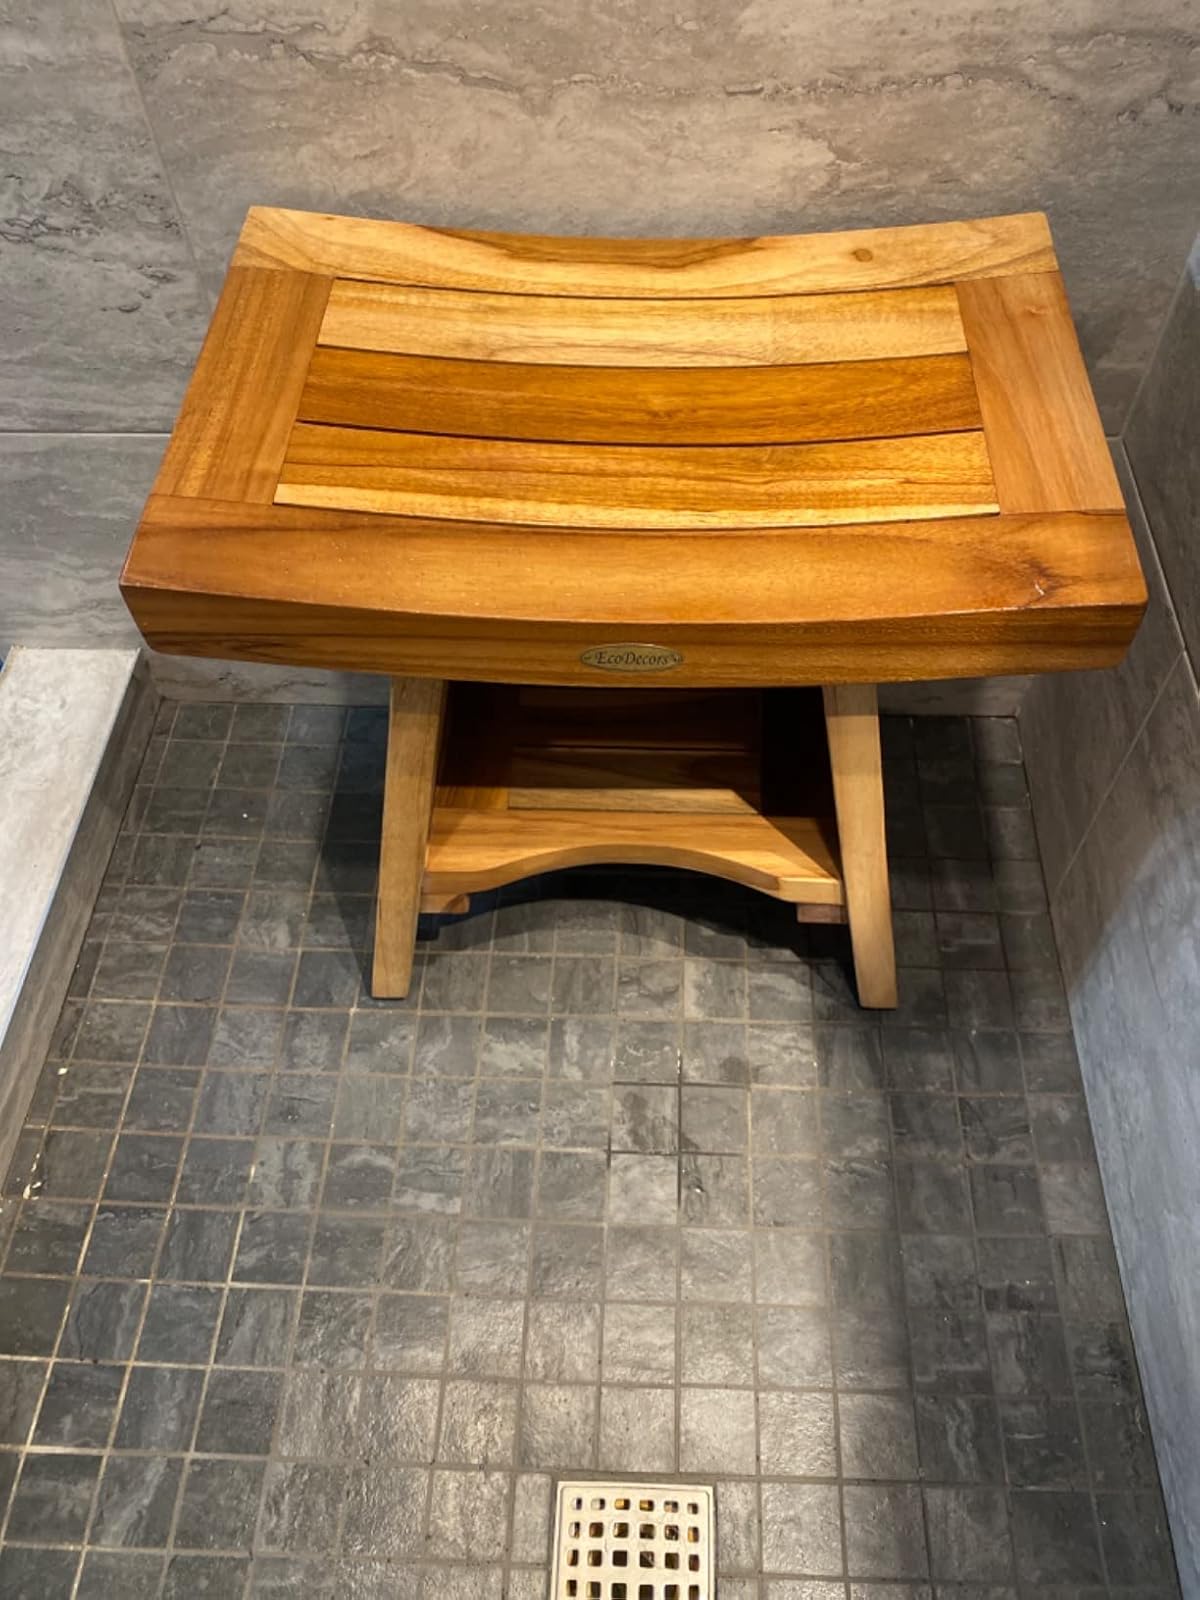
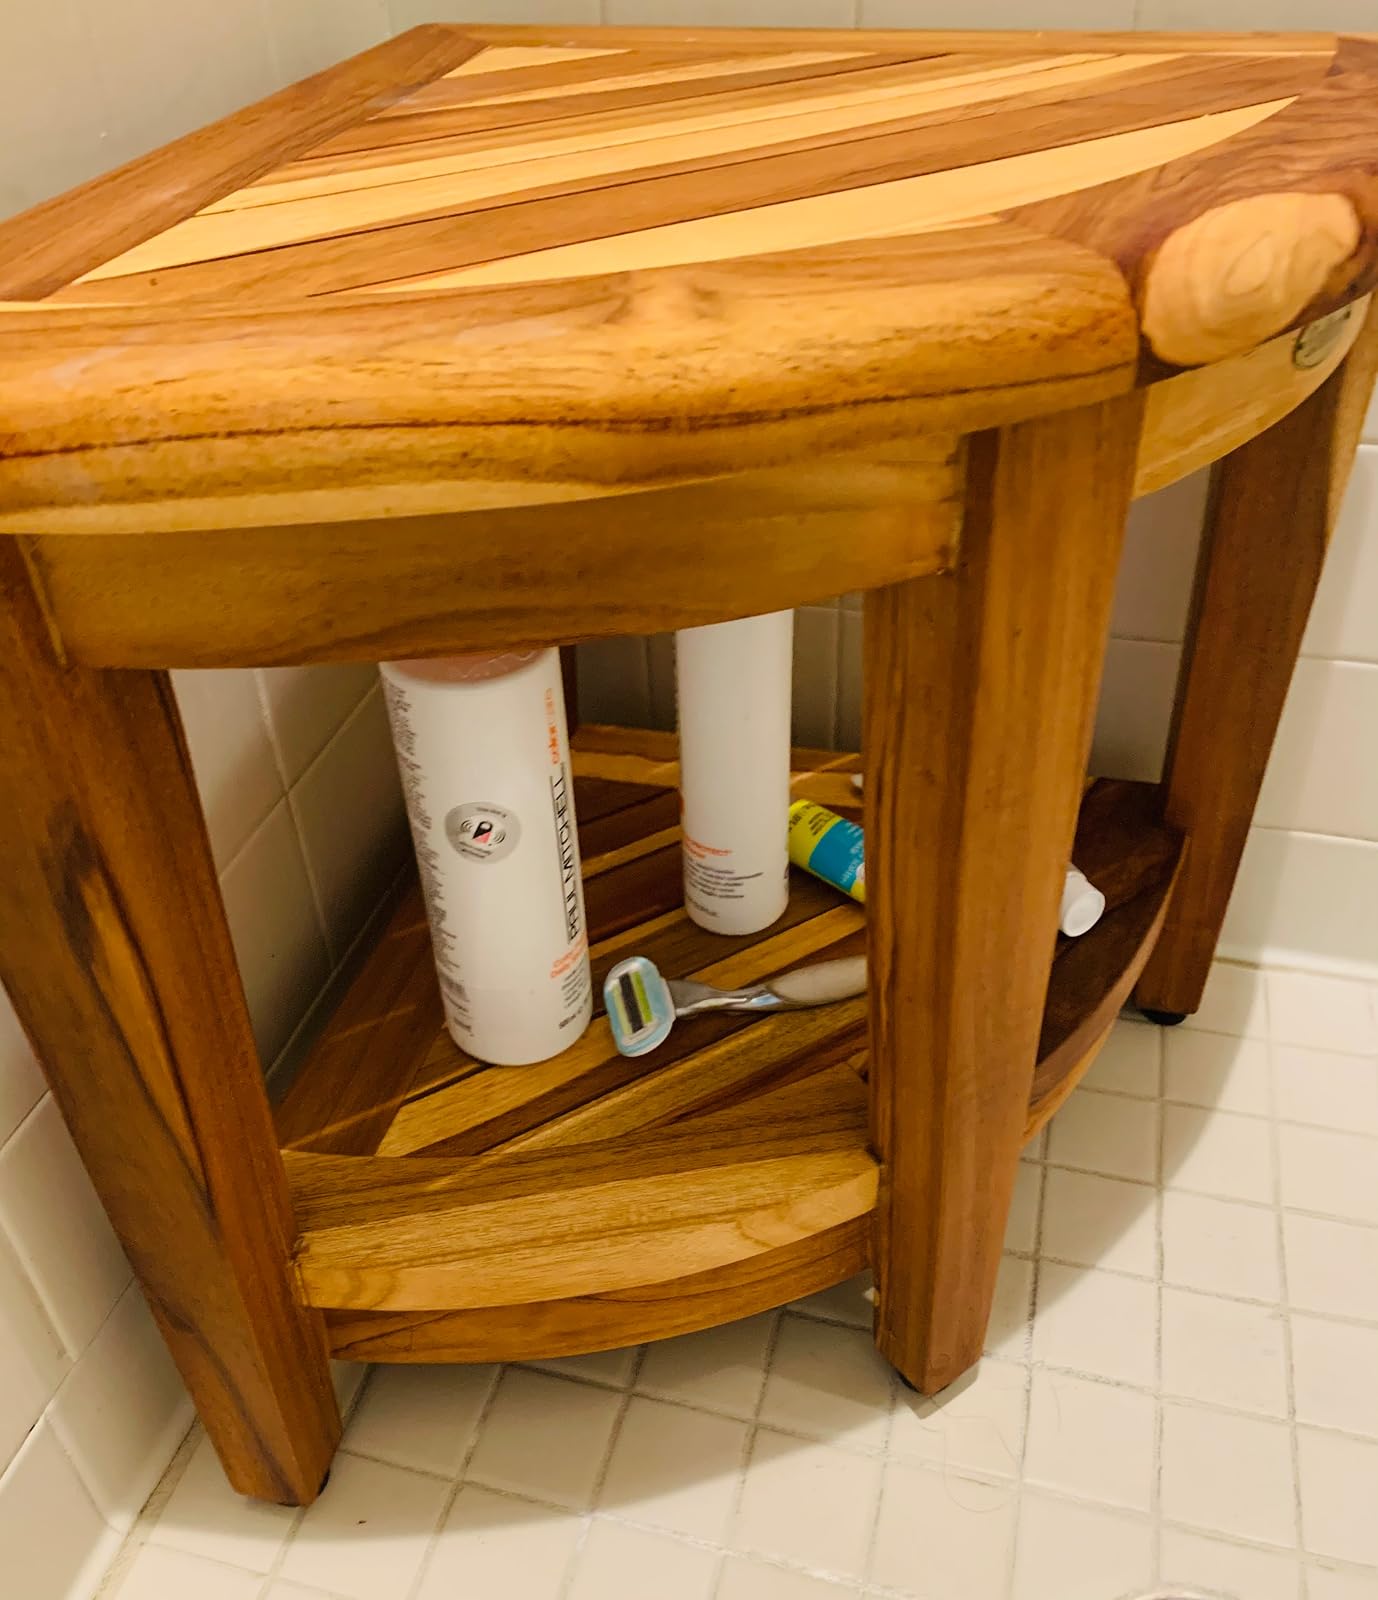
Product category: stool
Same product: no